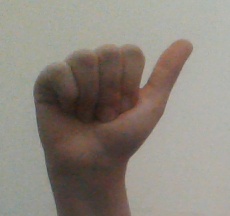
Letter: dhad